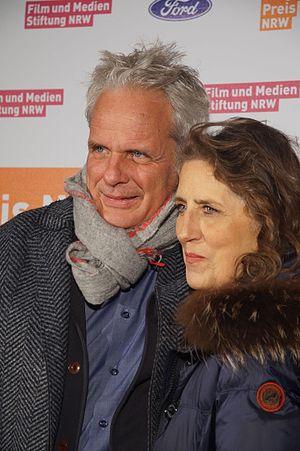
Thomas Kufus, né en 1957 à Essen, est un producteur de cinéma allemand.